Compressed-air energy storage

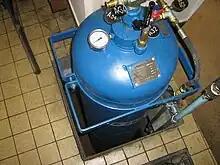
A pressurized air tank used to start a diesel generator set in Paris Metro

Compressed-air-energy storage (CAES) is a way to store energy for later use using compressed air. At a utility scale, energy generated during periods of low demand can be released during peak load periods.